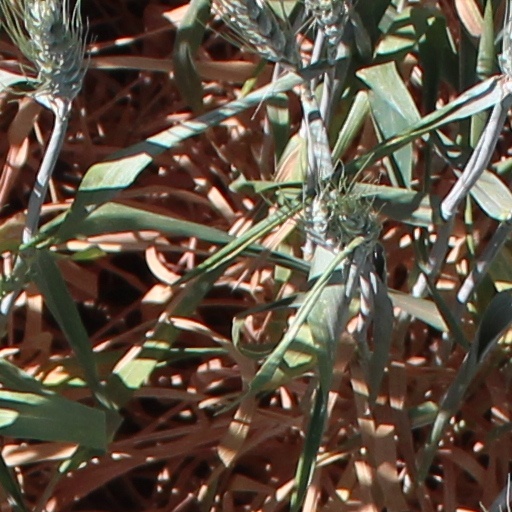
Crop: wheat